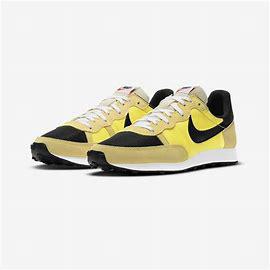
Brand: Nike
Model: Challenger OG